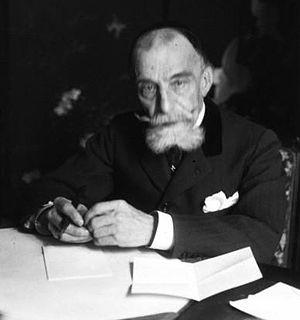
Ernest Daudet, né le 31 mai 1837 à Nîmes et mort le 21 août 1921 aux Petites-Dalles, est un écrivain et journaliste français, frère aîné d’Alphonse Daudet. Il se consacre tout d’abord au commerce selon le souhait de sa famille. Voulant devenir écrivain, il finit par aller à Paris et commence à contribuer à divers journaux parisiens et de province. Parallèlement, il entre comme secrétaire-rédacteur au Sénat. Il publie une trentaine de romans et collabore à de nombreux journaux, souvent sous pseudonyme.